Sara Greenberger Rafferty

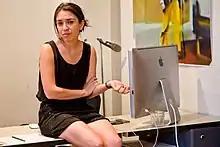
Sara Greenberger Rafferty in 2014

Sara Greenberger Rafferty (born 1978 in Evanston, Illinois), is a multimedia artist working in painting, sculpture, photography, installation and performance. Her work focuses on gender and body politics in and through comedic performance. Rafferty teaches full-time at Pratt Institute and lives and works in Brooklyn, New York. Rafferty received a B.F.A. in Photography with Honors and Art History concentration from Rhode Island School of Design (RISD) and an M.F.A. in Sculpture and New Genres from Columbia University's School of the Arts. Her work was included in the 2014 Whitney Biennial and 2014 Hammer Biennial.